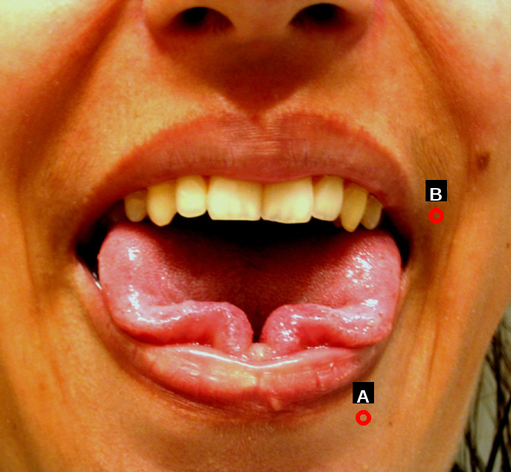
Question: Two points are circled on the image, labeled by A and B beside each circle. Which point is closer to the camera?
Select from the following choices.
(A) A is closer
(B) B is closer
Answer: A